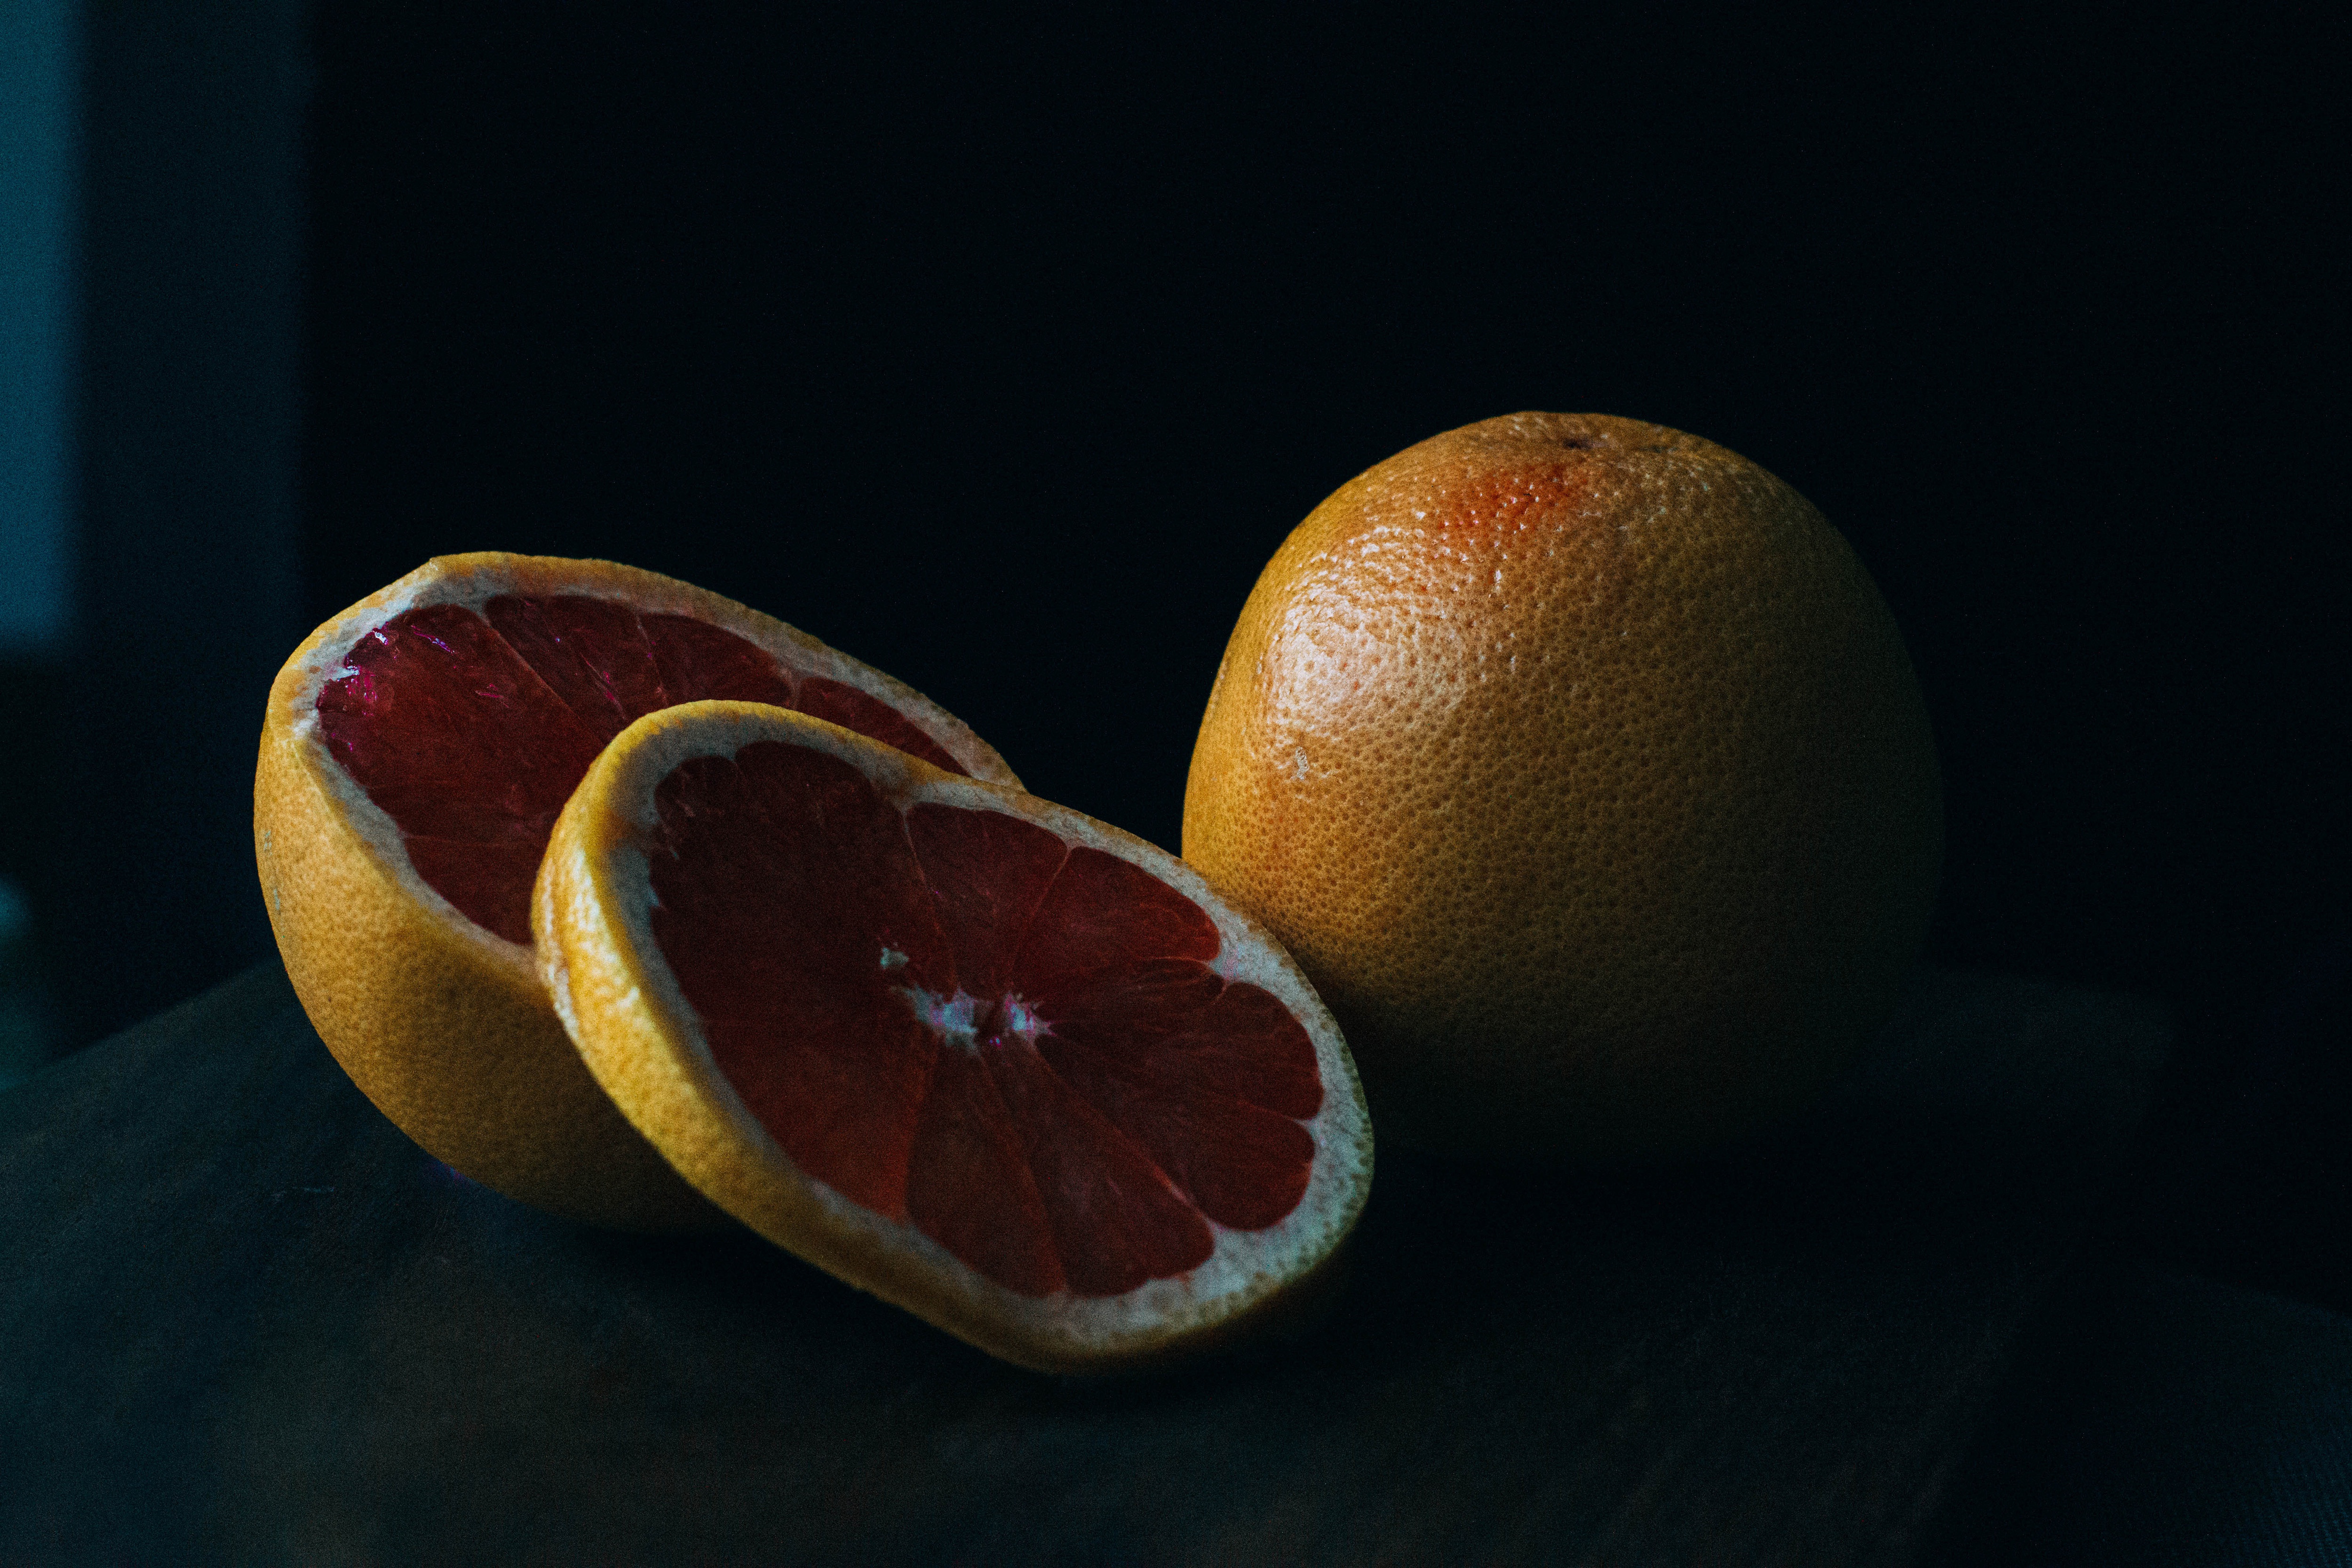
fruit, still life photography, citrus, rangpur, grapefruit, food, clementine, orange, tangelo, peel, bitter orange, mandarin orange, still life, plant, pomelo, citric acid, vegetarian food, tangerine, seedless fruit, Colorfulness, produce, photography, accessory fruit, citron, valencia orange, kumquat, superfood